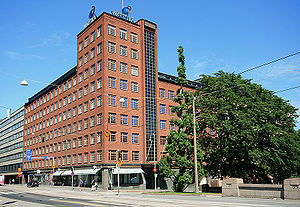
Wärtsilä
Hovedkvarter i Helsinki
Wärtsilä er en finsk virksomhed, der fremstiller og servicerer fremdriftskilder og andet udstyr indenfor markedet for maritim fremdrift og energimarkederne. Wärtsilä's kerneprodukter inkluderer store forbrændingsmotorer til brug på skibe og færger. Koncernens omsætning var i 2014 på 4,77 mia. Euro